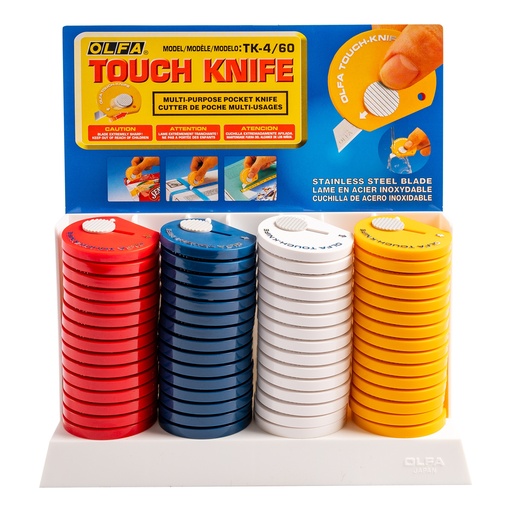
OLFA TOUCH KNIFE 60 PER BOX 4 COLOUR YELLOW,RED,WHITE,NAVY
OLFA TOUCH KNIFE 60 PER BOX 4 COLOUR YELLOW,RED,WHITE,NAVY
Brand: Vermont
Category: Hardware > Tools > Cutters > Utility Knives > Fixed Blade Knives